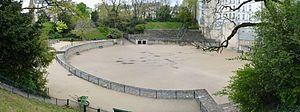
Les arènes de Lutèce, construites au Iᵉʳ siècle, sont un amphithéâtre gallo-romain situé à Paris. Il s'agit d'un complexe hybride, de type « amphithéâtre à scène » ou encore « amphithéâtre-théâtre », comportant à la fois une scène pour les représentations théâtrales et une arène pour les combats de gladiateurs et autres jeux de l'amphithéâtre.
Le 5ᵉ arrondissement de Paris est le plus ancien quartier de la ville : il recouvre la plus grande partie du quartier latin, construit par les Romains sous l'Antiquité. Il est situé sur la rive gauche, au bord de la Seine. Il est bordé au nord par la Seine et le 4ᵉ arrondissement, à l'ouest par le 6ᵉ arrondissement, et au sud par les 14ᵉ et 13ᵉ arrondissements.